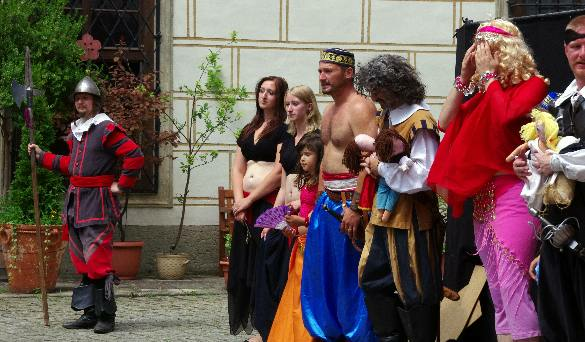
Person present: Yes